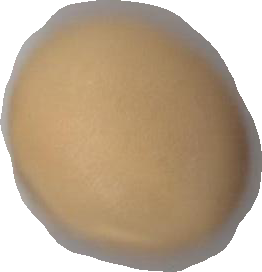
Variety: Dega